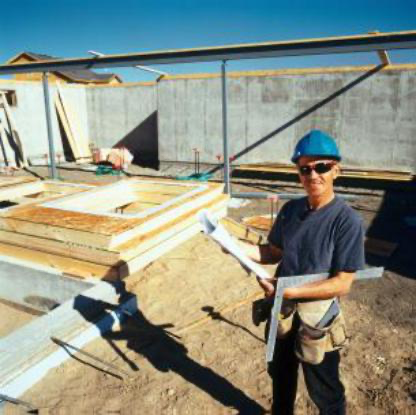
Objects in the image:
label: helmet